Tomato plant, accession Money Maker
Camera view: horizontal (90 deg, fisheye); turntable rotation: 150 degrees
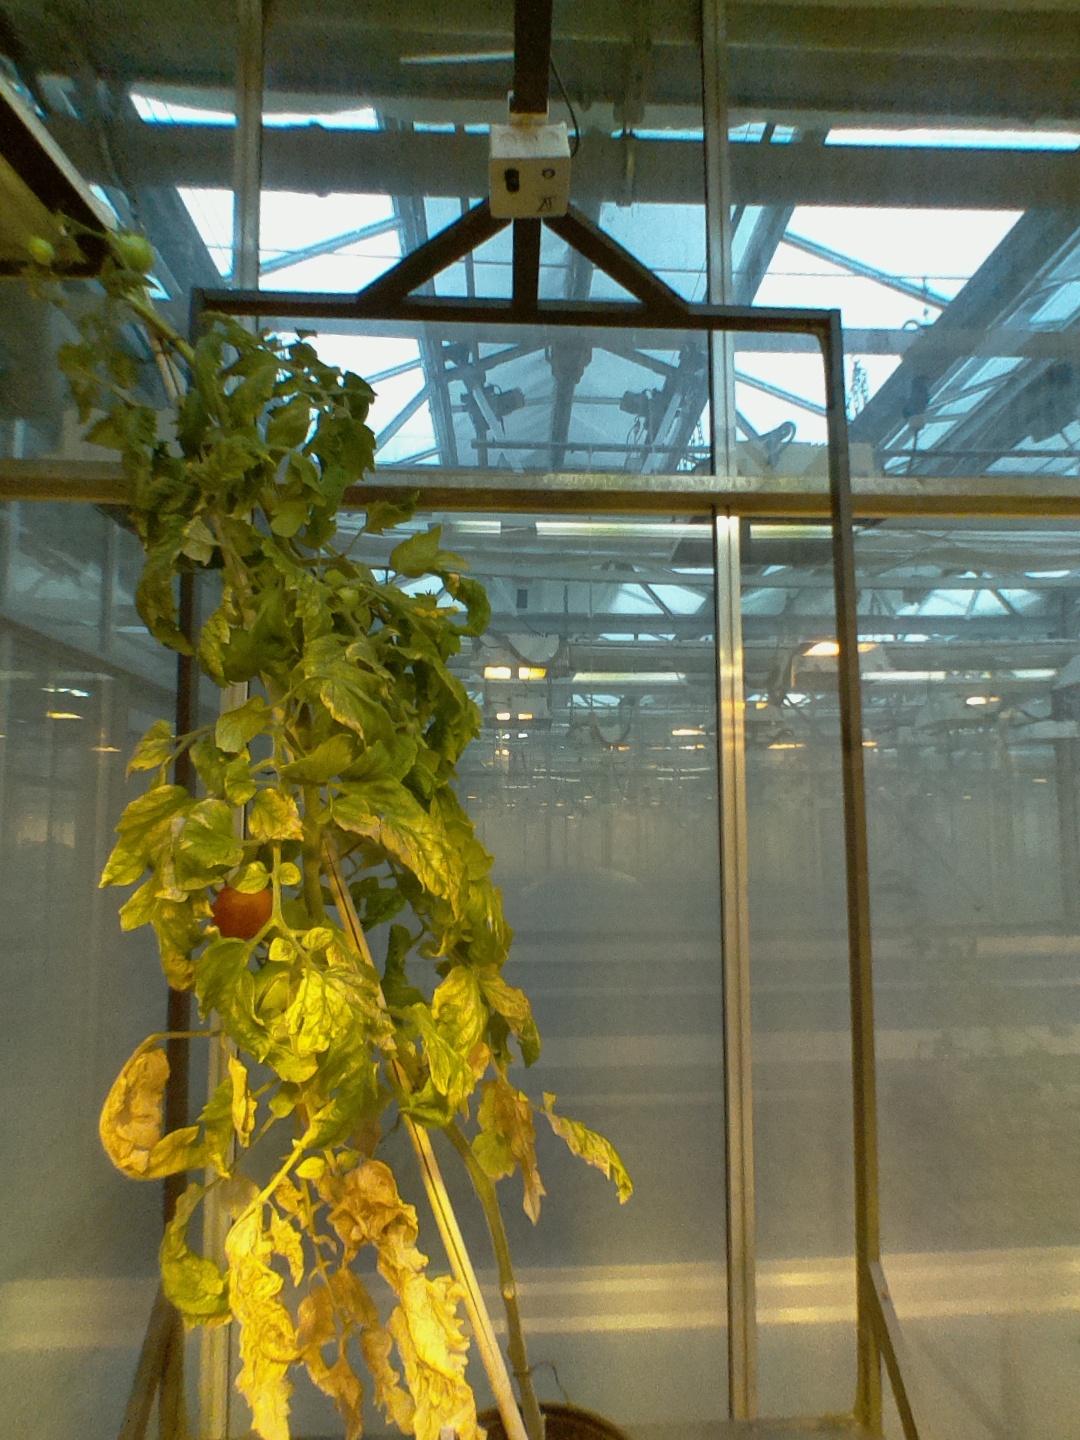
BBCH growth stage 81: 10%-20% of fruits show typical fully ripe color